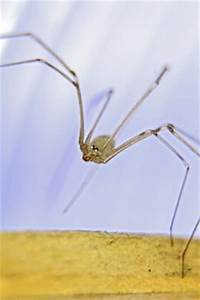
Label: spider